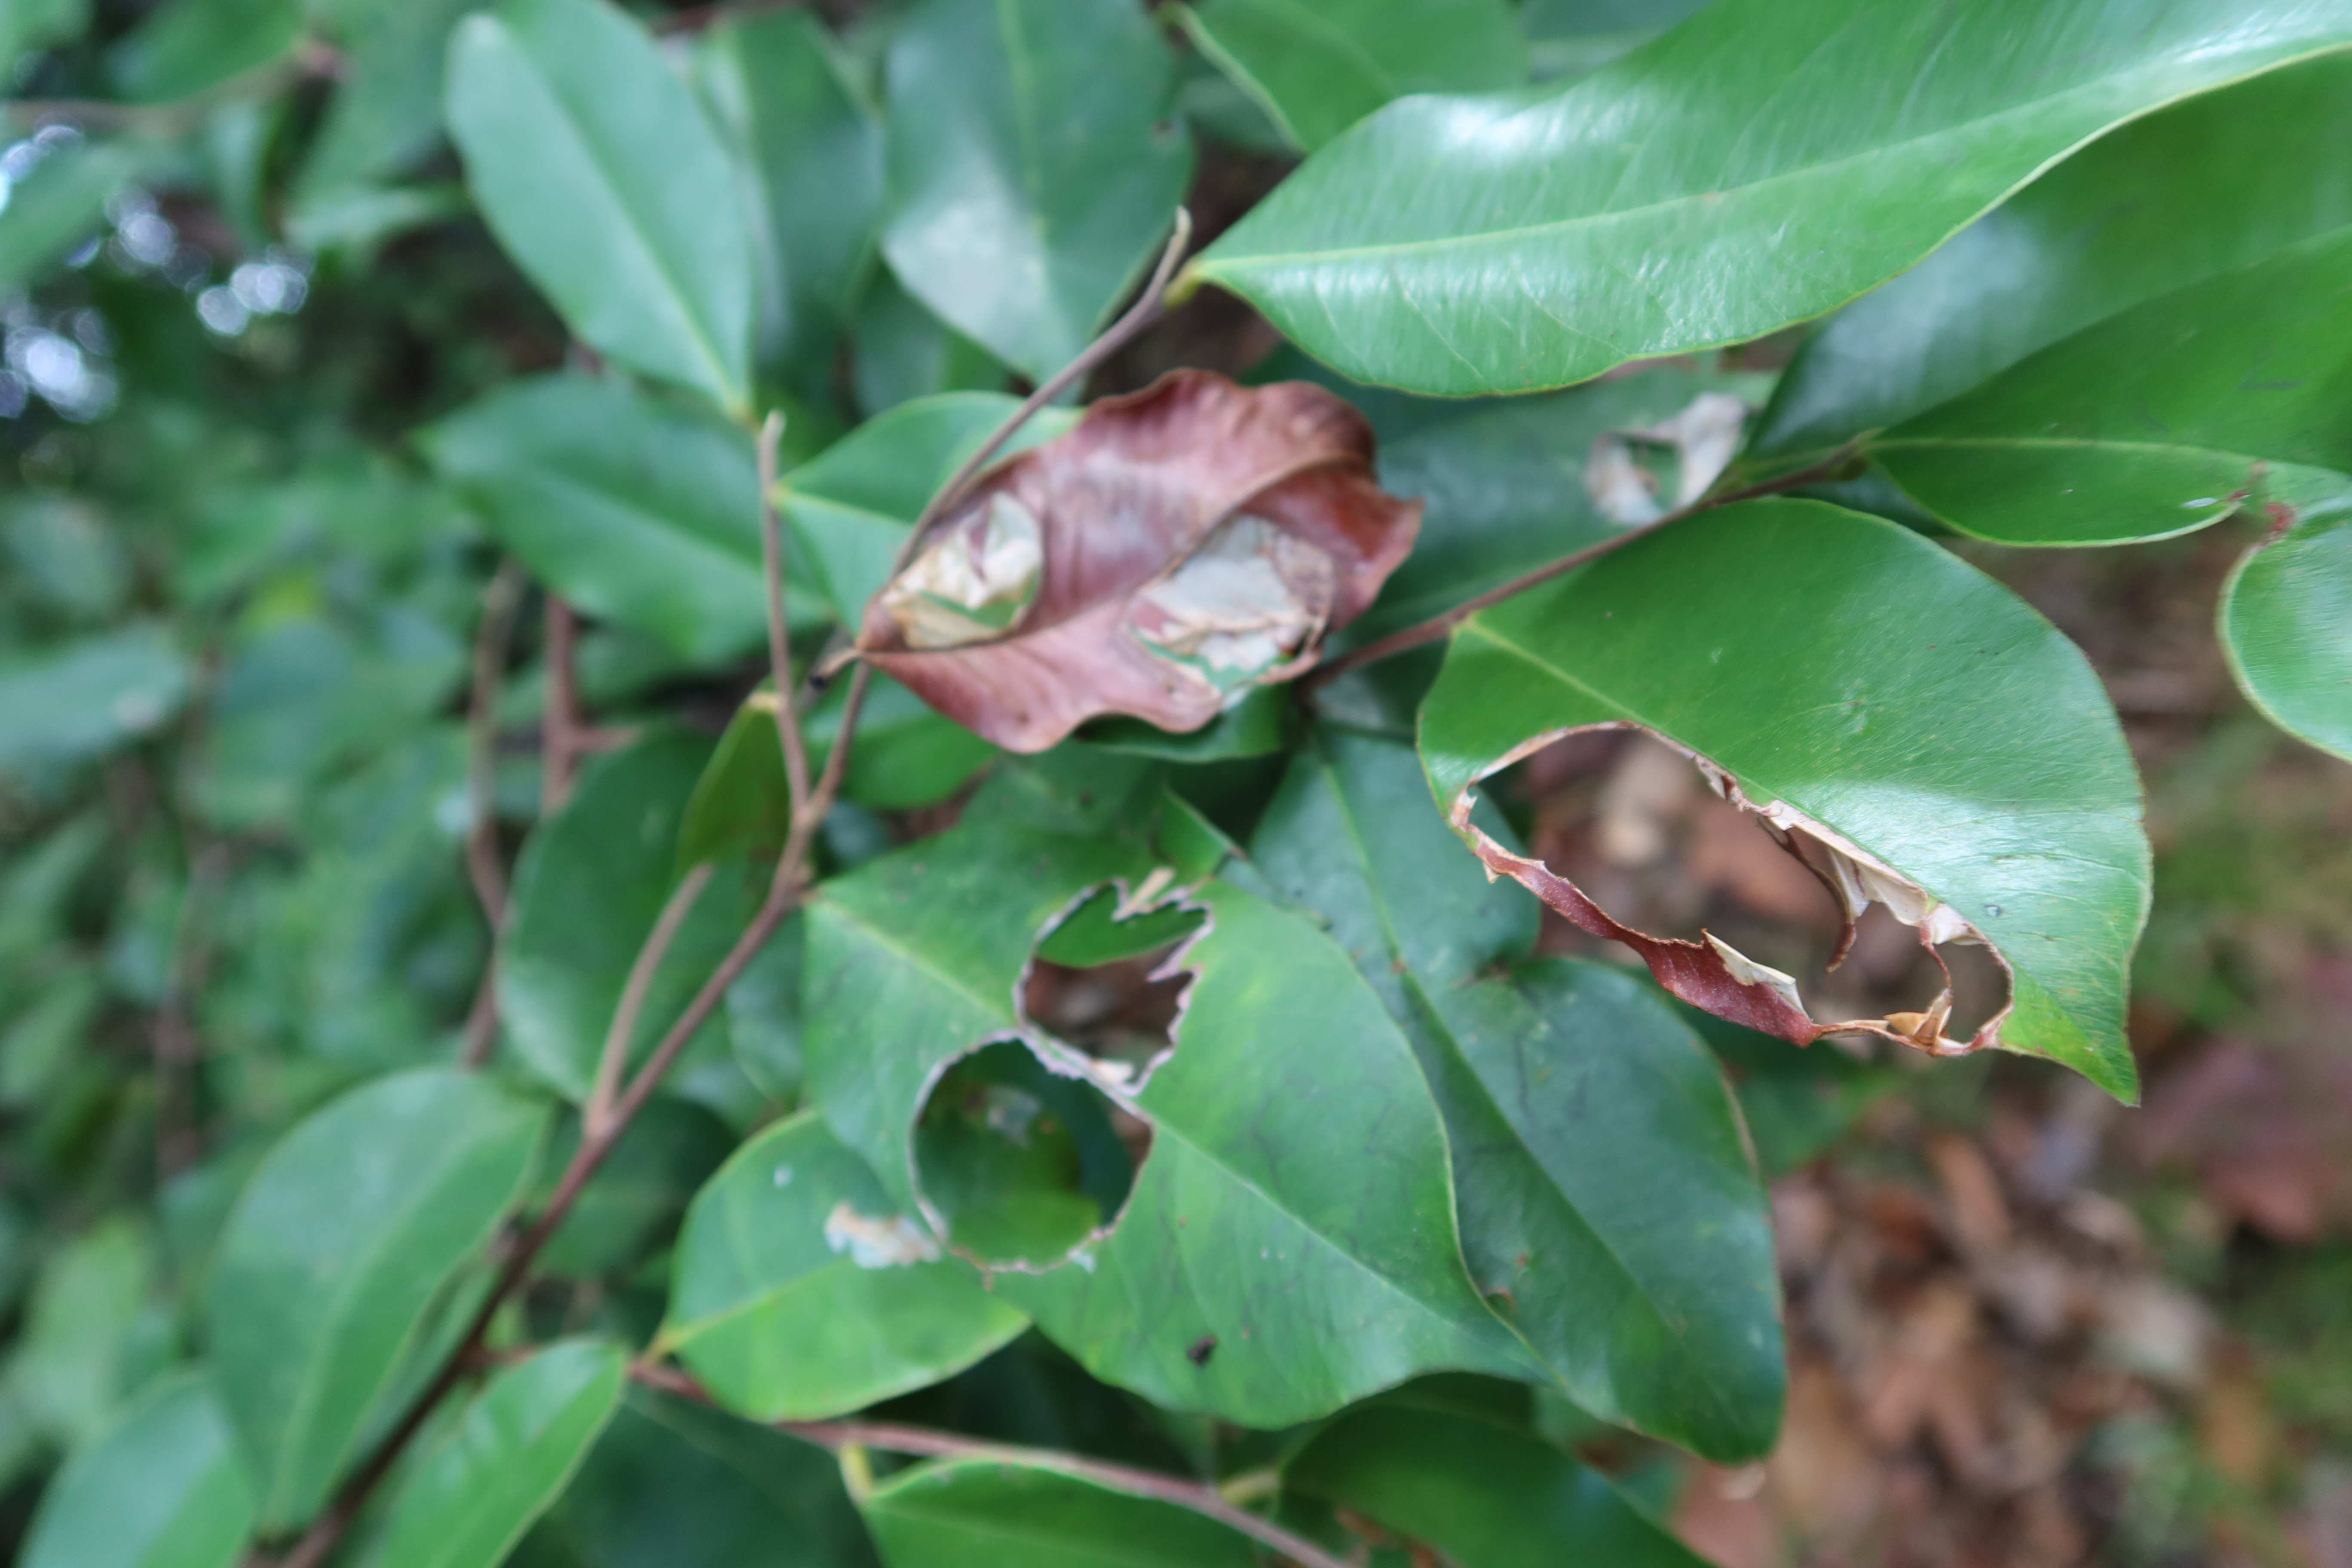
Label: Translucent lesion